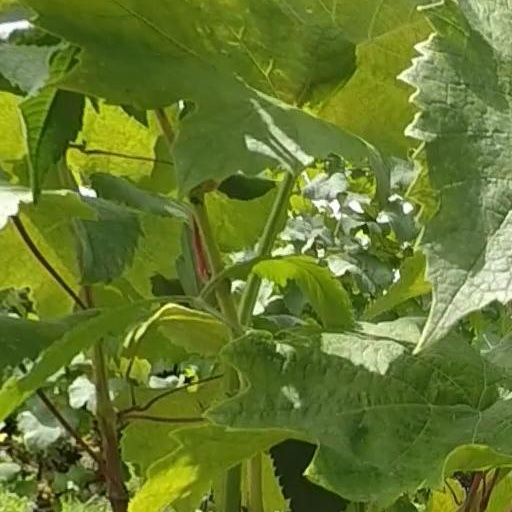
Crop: grape